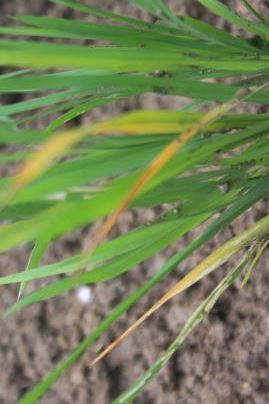
Disease: Tungro